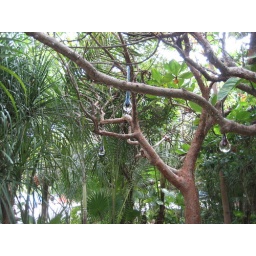
cool glass in the tree